2018 California's 10th congressional district election

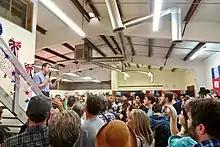
Harder speaking at a get out the vote event during his 2018 campaign

Harder was one of the first candidates to enter the primary race in May 2017, shortly after moving back to the district and assuming a teaching role at Modesto Junior College. Prior to 2017, Harder held an executive role at venture capital firm Bessemer Venture Partners.